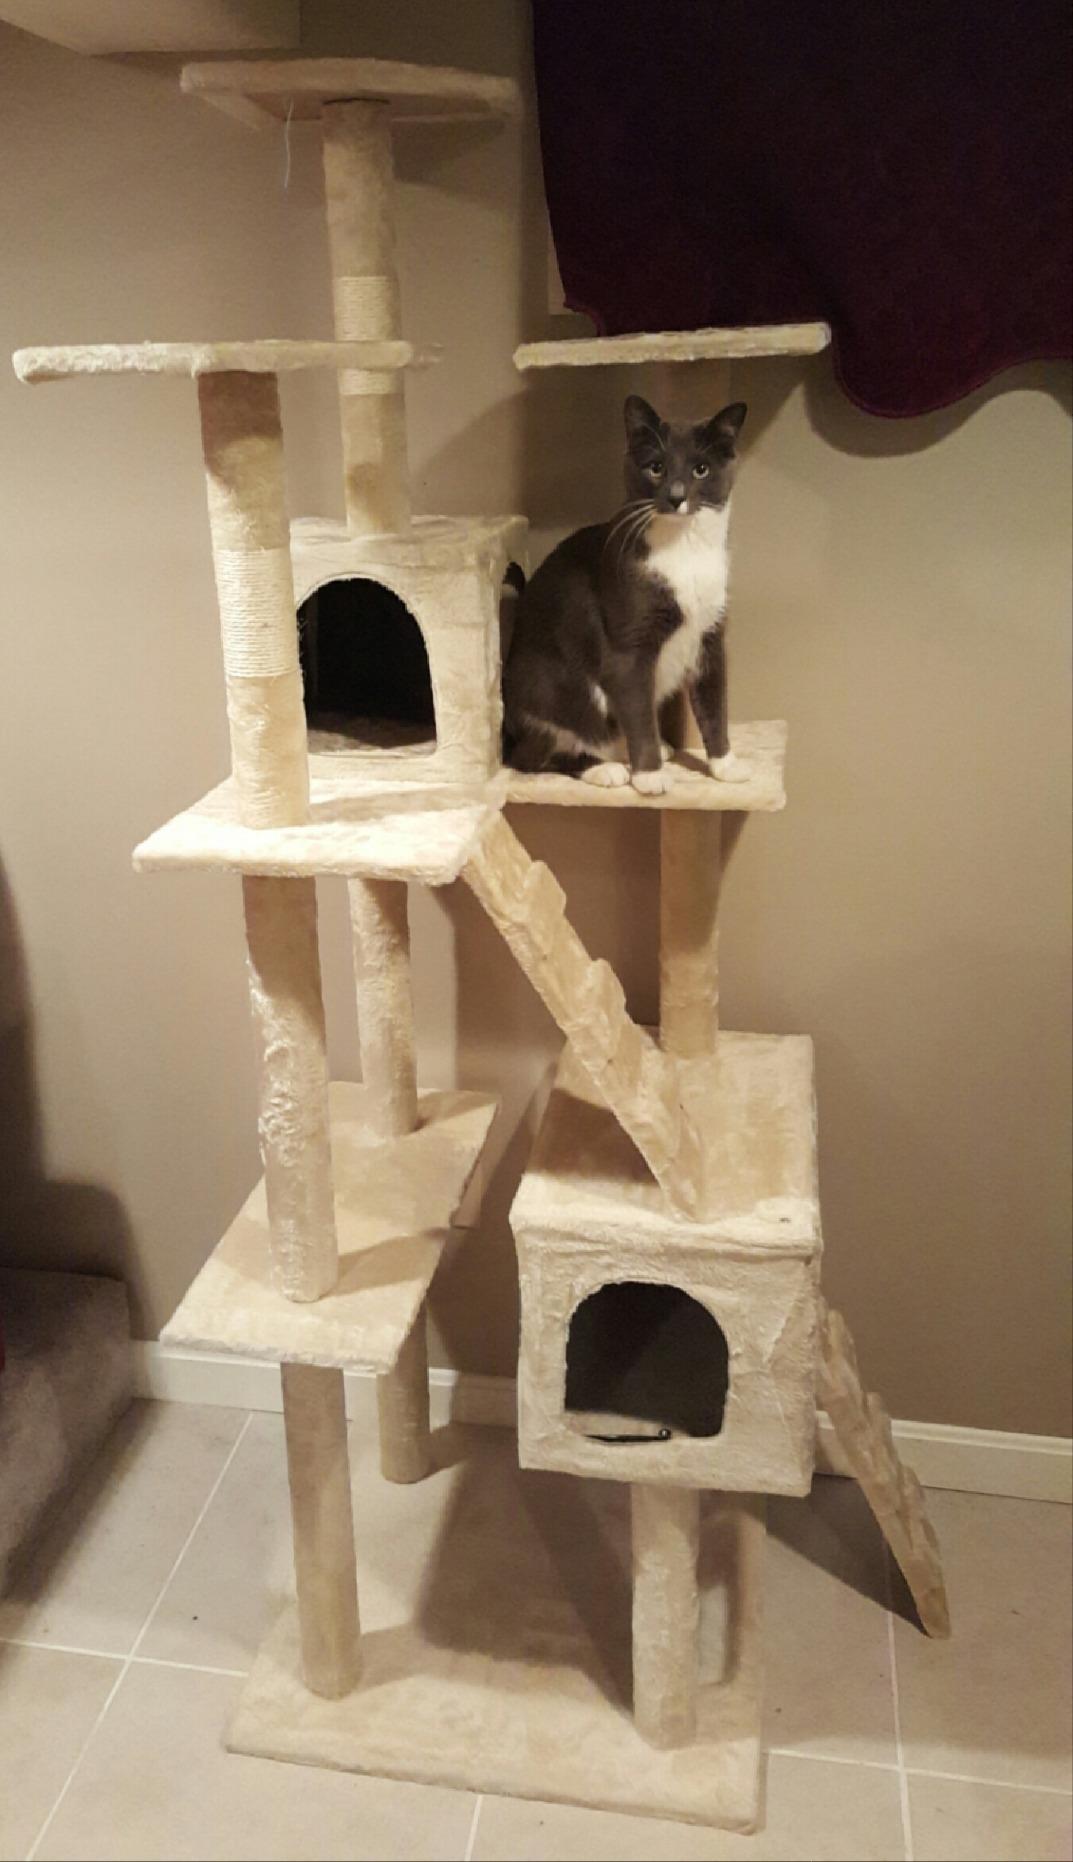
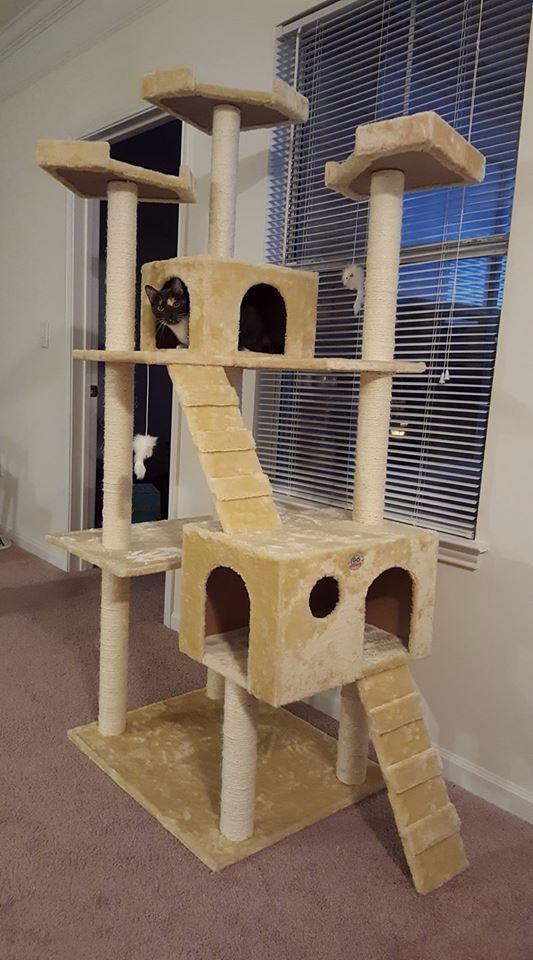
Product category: items_cat tree
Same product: yes